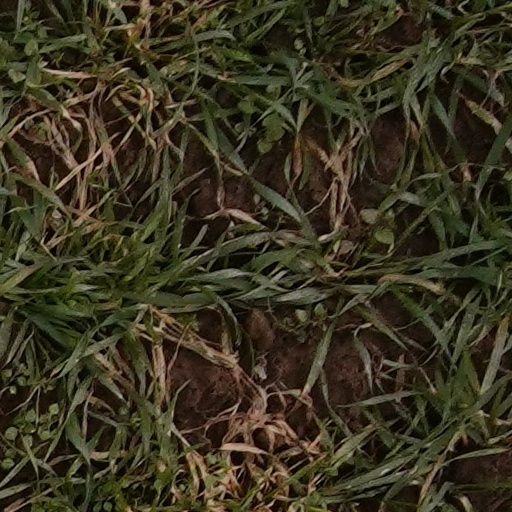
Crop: wheat